Trift Bridge

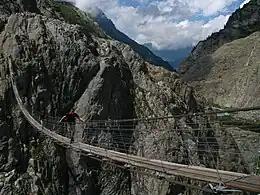
The span of the old Trift Bridge

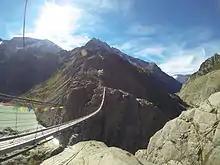
The new Trift Bridge.

The Trift Bridge is a pedestrian-only suspension bridge in the Swiss Alps. The bridge is a simple suspension bridge design spanning at a height of .